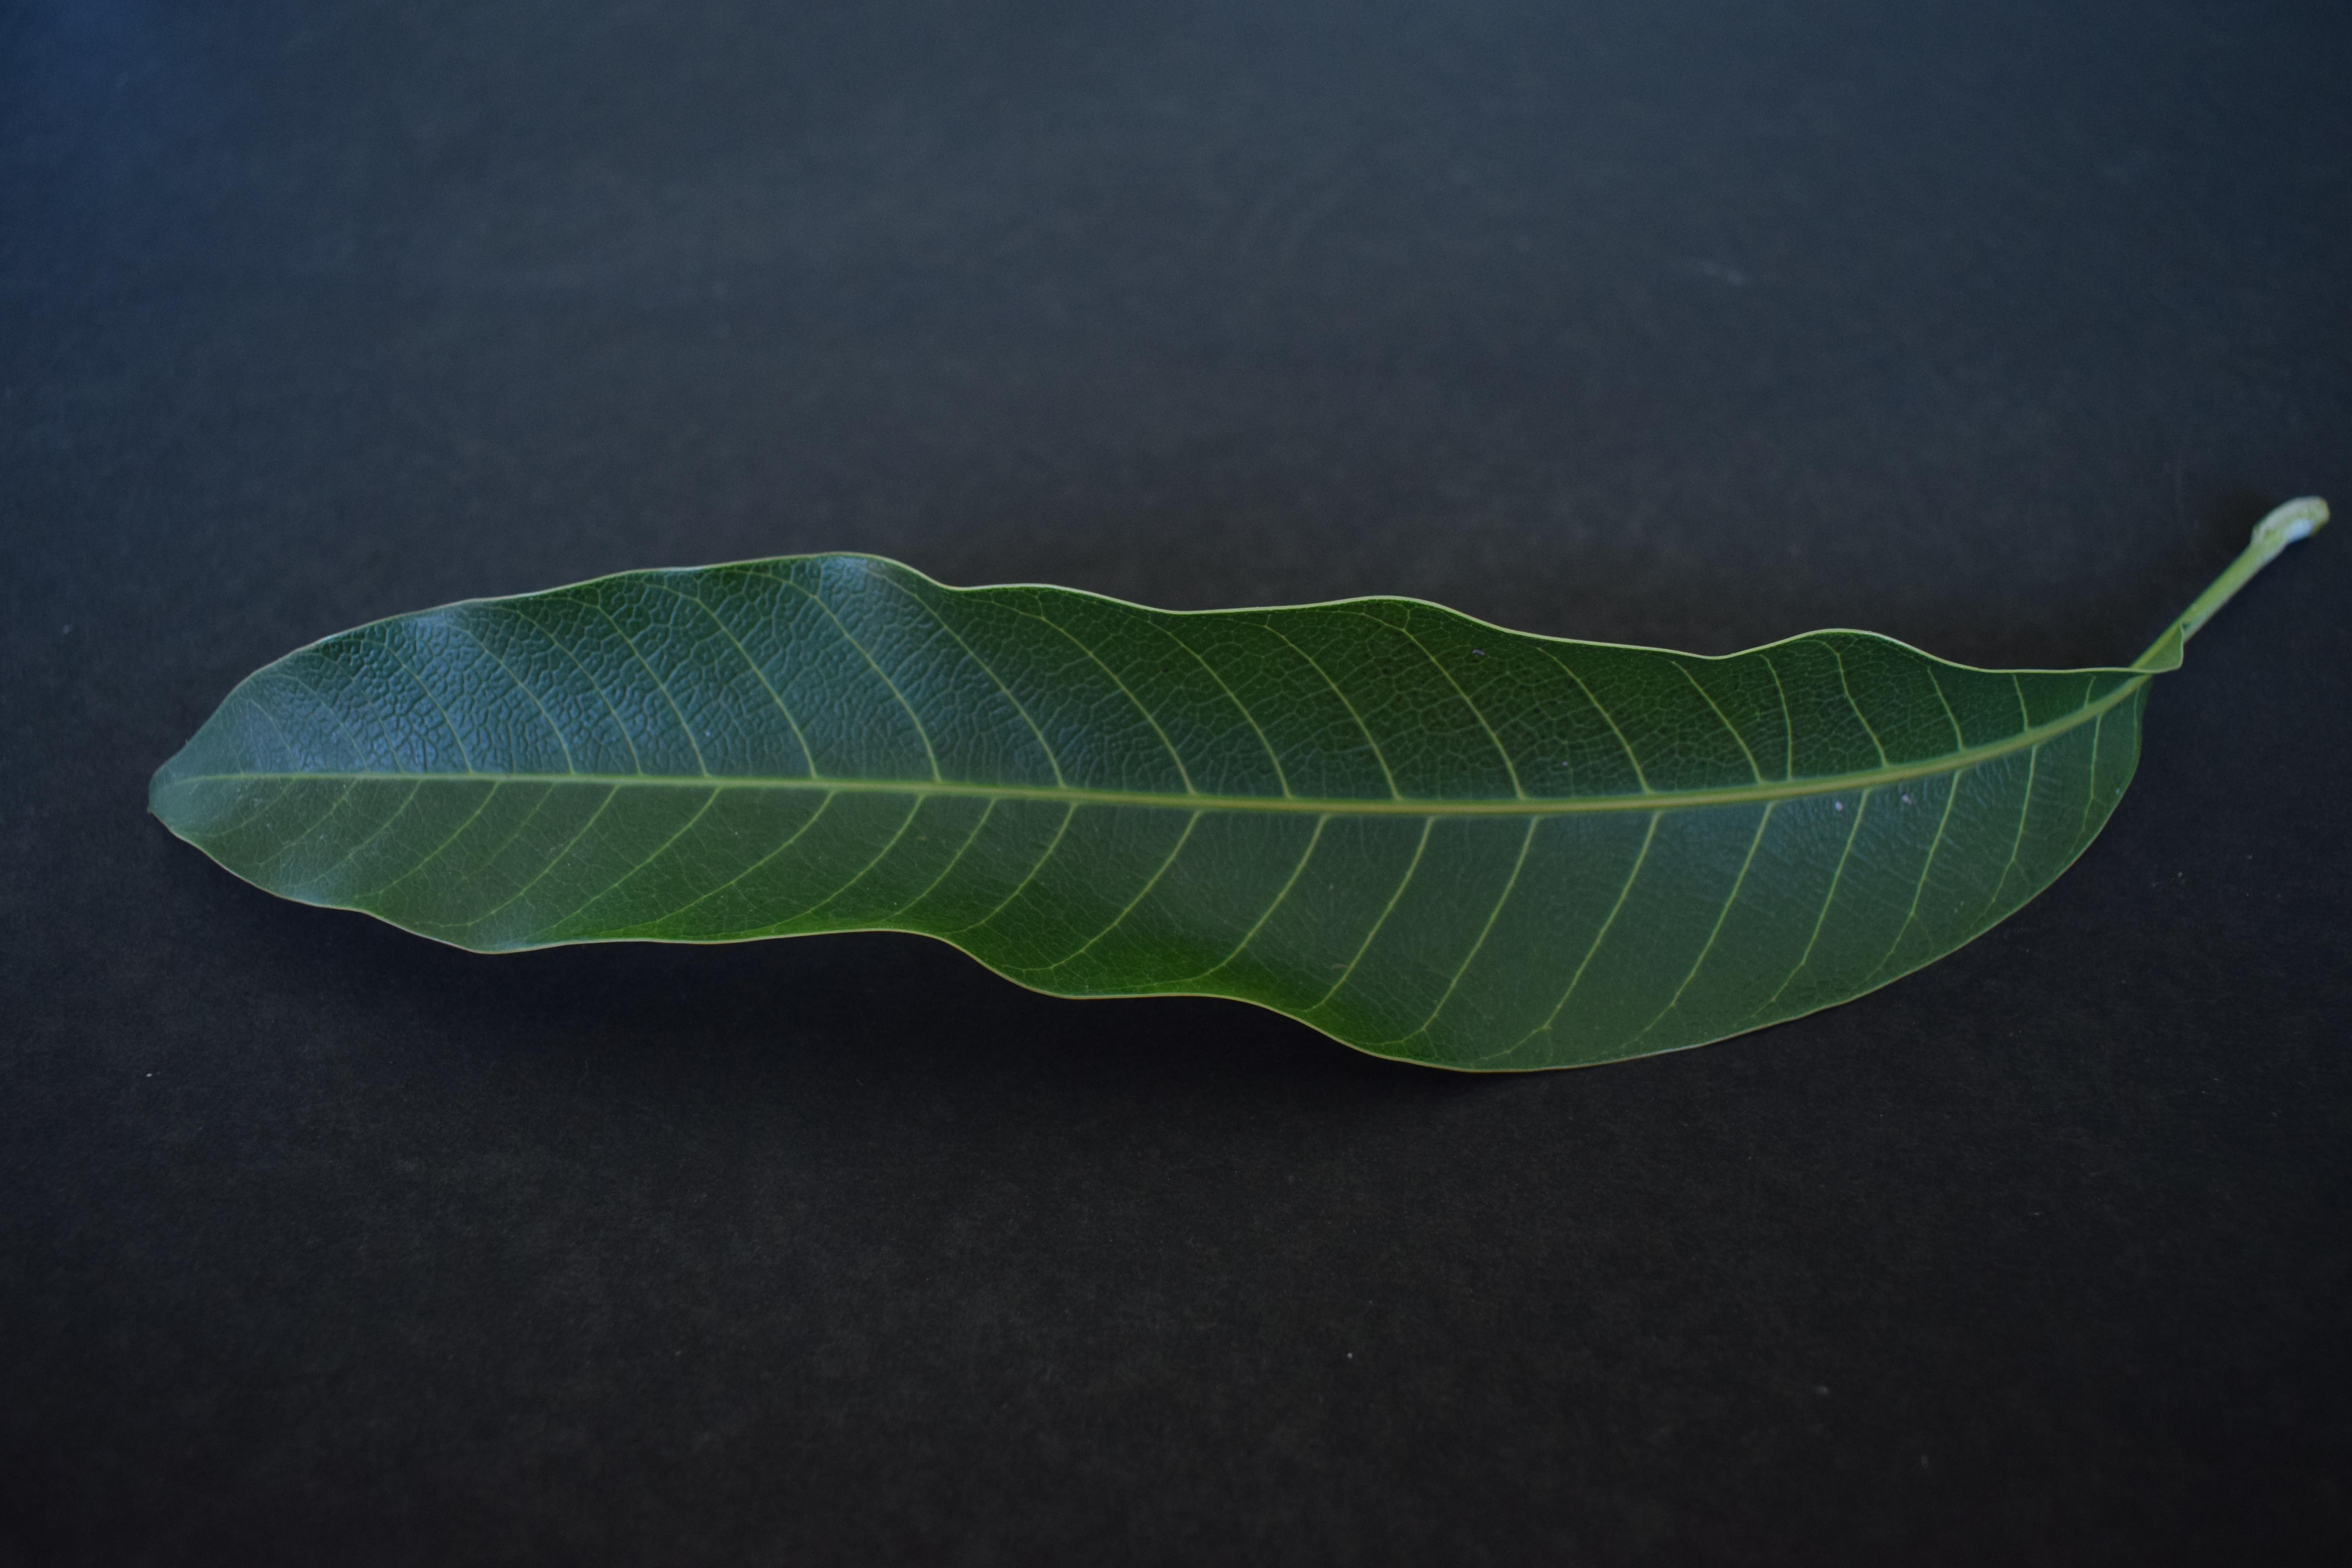
Plant species: Mango